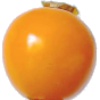
Label: physalis